Langstrothdale

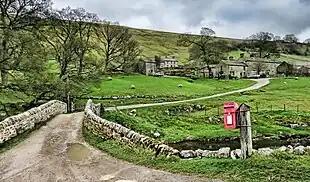

Langstrothdale is a scenic valley in the Yorkshire Dales in North Yorkshire, England. The uppermost course of the River Wharfe runs through it, but Wharfedale does not begin until the Wharfe meets Cray Gill, downstream of Hubberholme. The name Langstrothdale derives from Old English and translates as 'long marsh' or 'marshy ground'.